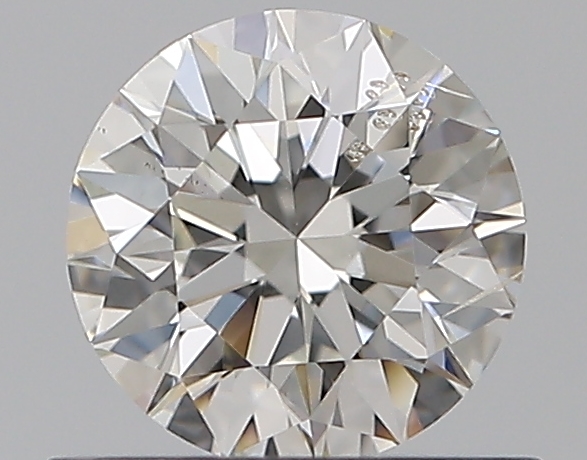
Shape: round
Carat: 0.5
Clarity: SI2
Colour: G
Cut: EX
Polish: EX
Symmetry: EX
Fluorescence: N
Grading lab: GIA
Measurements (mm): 5.06 x 5.07 x 3.18